Fishing industry in China

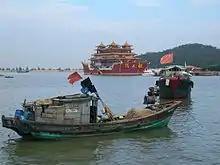
Zhuhai fishing port

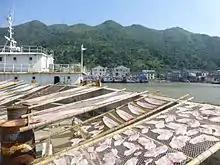
Fish being dried dockside at Pacao Harbor, Cangnan County, Zhejiang

In 1999, China set an objective of “zero growth” in coastal marine capture catch, and in 2001 changed the objective to “minus growth". To achieve this, China has been reducing vessel numbers and relocating fishermen away from marine capture fisheries. By the end of 2004, 8,000 vessels were scrapped and 40,000 fishermen were relocated. In 2006, China issued the "Programme of Action on Conservation of Living Aquatic Resources of China". This provides that, by 2010, deterioration of the aquatic environment, declines in fisheries resources and increases in endangered species will be arrested, over-capacity will be reduced, and efficiencies will be increased. Despite these efforts, overfishing continues to be a major problem in Chinese fisheries, with an estimated maximum sustainable yield of 750 to 1100 million tons in offshore regions far exceeded to the tune of 1200 to 1300 million tons, according to government statistics. In addition to the unsustainable catch, the rapid development of China's coastal cities and industries has created massive pollution - depleting the habitats and overall fishery numbers as well.